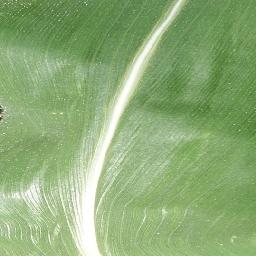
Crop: corn
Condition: (maize)_healthy